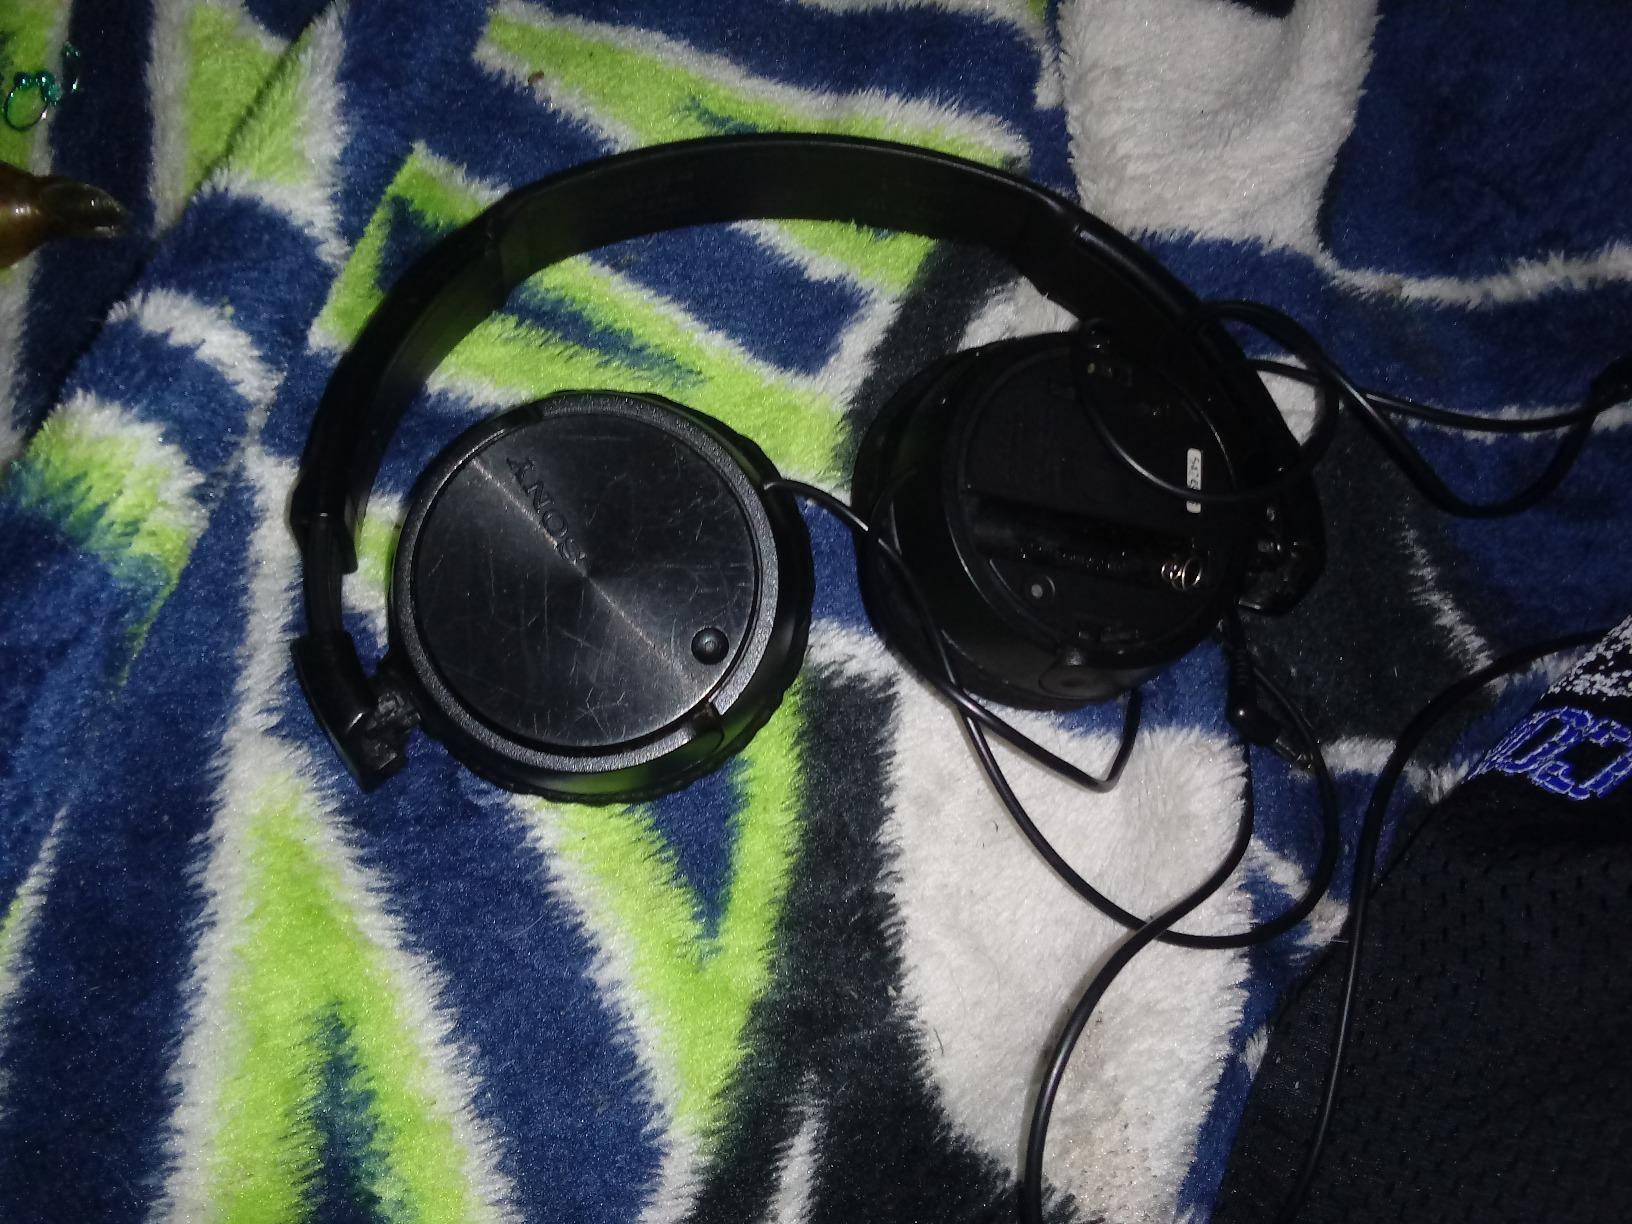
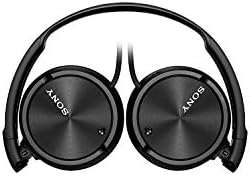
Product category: headphones
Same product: yes